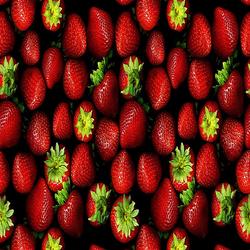
Label: Strawberry